Largemouth bass

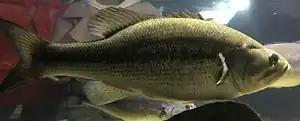
Side view of a living largemouth bass

Largemouth bass usually reach sexual maturity and begin spawning when they are about a year old. Spawning takes place in the spring season when the water temperature first remains continuously above for a sufficient period of time. In the northern region of the United States and Canada, this usually occurs anywhere from late April until early July. In the southern states, where the largest and healthiest specimens typically inhabit, this process can begin in March and is usually over by June. Males form nests by moving debris from the bottom of the body of water using their tails. These nests are usually about twice the length of the males, although this can vary. Bass prefer sand, muck, or gravel bottoms, but will also use rocky and weedy bottoms where there is cover for their nest, such as roots or twigs. After finishing the nest, the males swim near the nest looking for a female to mate with. After one is found, the two bass swim around the nest together, turning their bodies so that the eggs and sperm that are being released will come in contact on the way down to the nest. Bass will usually spawn twice per spring, with some spawning three or four times, although this is not as common. The male will then guard the nest until the eggs hatch, which can take about two to four days in the southern US and Northern Mexico, and slightly longer in the northern part of its native range. Finally, depending on the water temperature, the male will stay with the nest until the infant bass are ready to swim out on their own, which can be about two more weeks after they hatch. After this, the male, female, and newborns will switch to more of a summer mode, in which they then focus more on feeding.